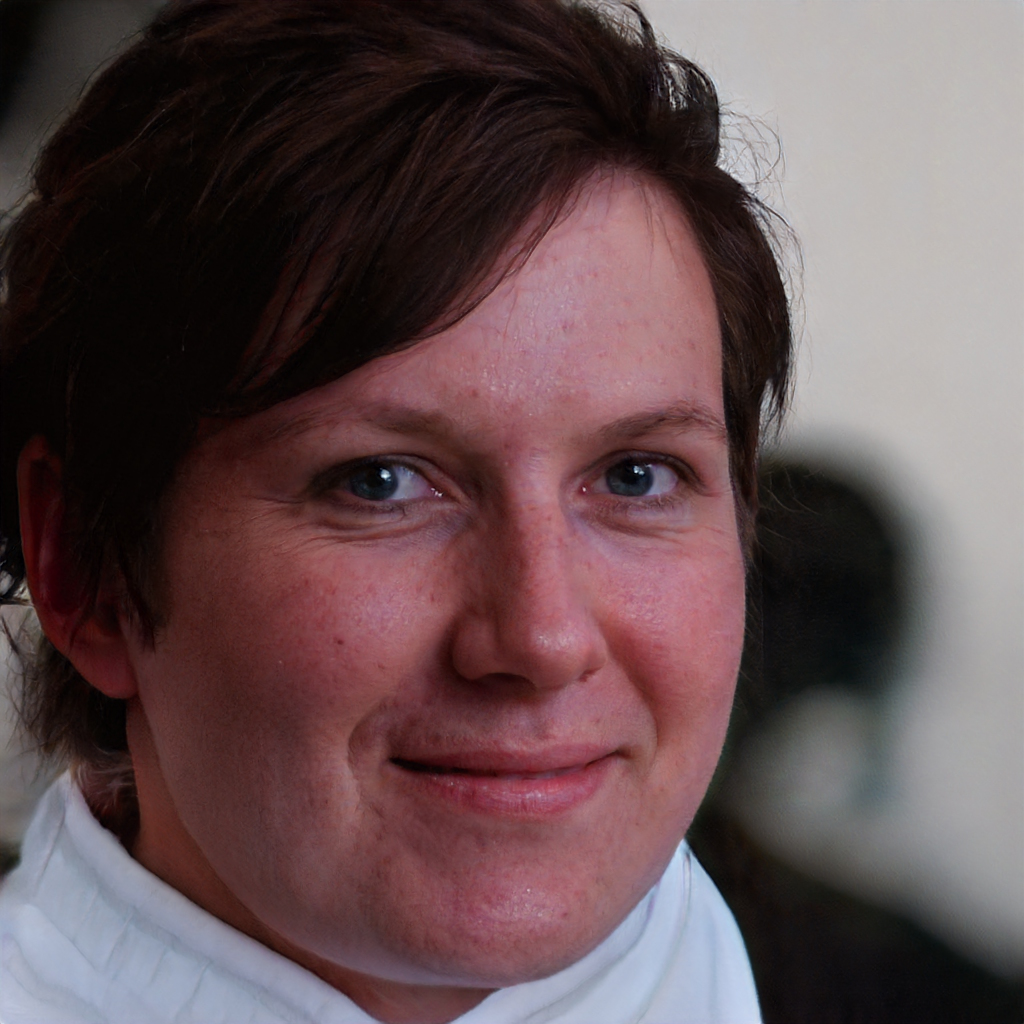
Label: Colored